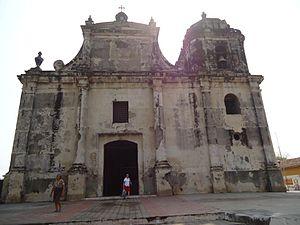
León est une ville et un département du Nicaragua. C'est la deuxième plus grande ville du pays après Managua la capitale. Son nom complet en espagnol, acquis lors de la colonisation, est Santiago de los Caballeros de León, mais ce dernier est rarement utilisé.